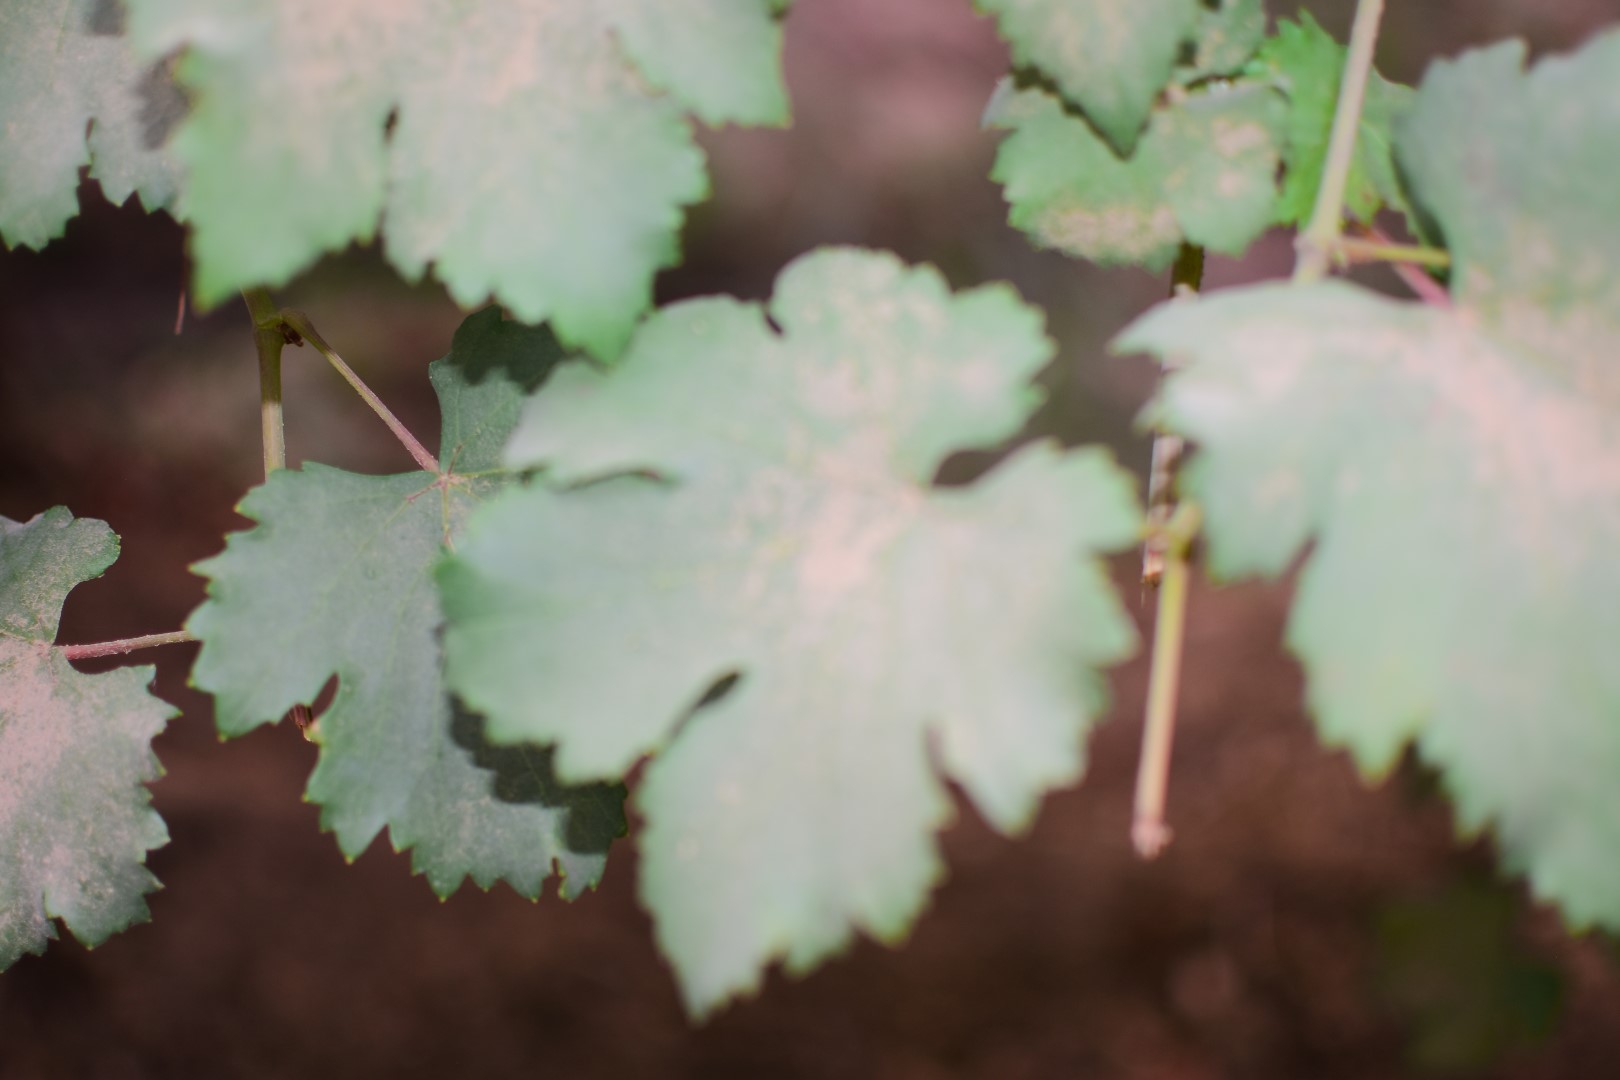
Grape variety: Kamali